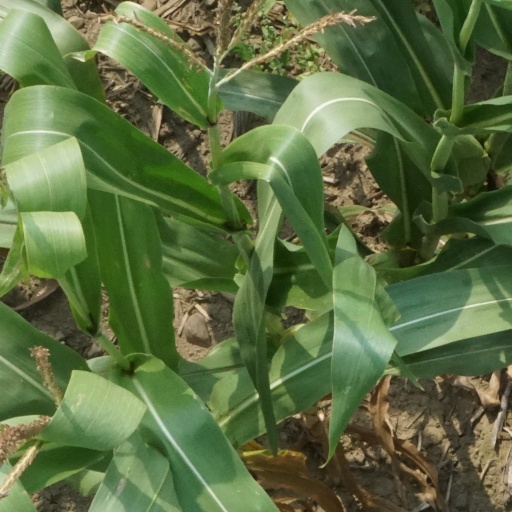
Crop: maize; corn